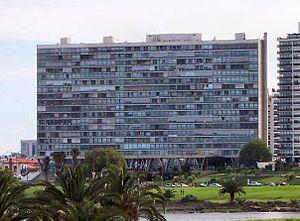
Le bâtiment Panamericano est un ensemble singulier de logements appartenant à la capitale uruguayenne, Montevideo, sur la côte, dans la partie la plus élevée des zones de Pocitos et le port de Buceo. Il a été conçu par l'architecte Raul A. Sichero Bouret. Ce travail s'étend sur les années 1960 à 1964, et n'était pas terminé que le projet initial.